Akira Niho

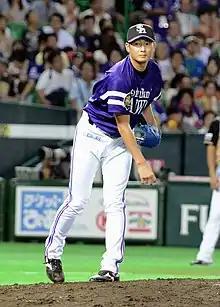
Niho with the Fukuoka SoftBank Hawks

On October 30, 2008, Niho was drafted as a developmental player by the Fukuoka SoftBank Hawks in the 2008 Nippon Professional Baseball draft.